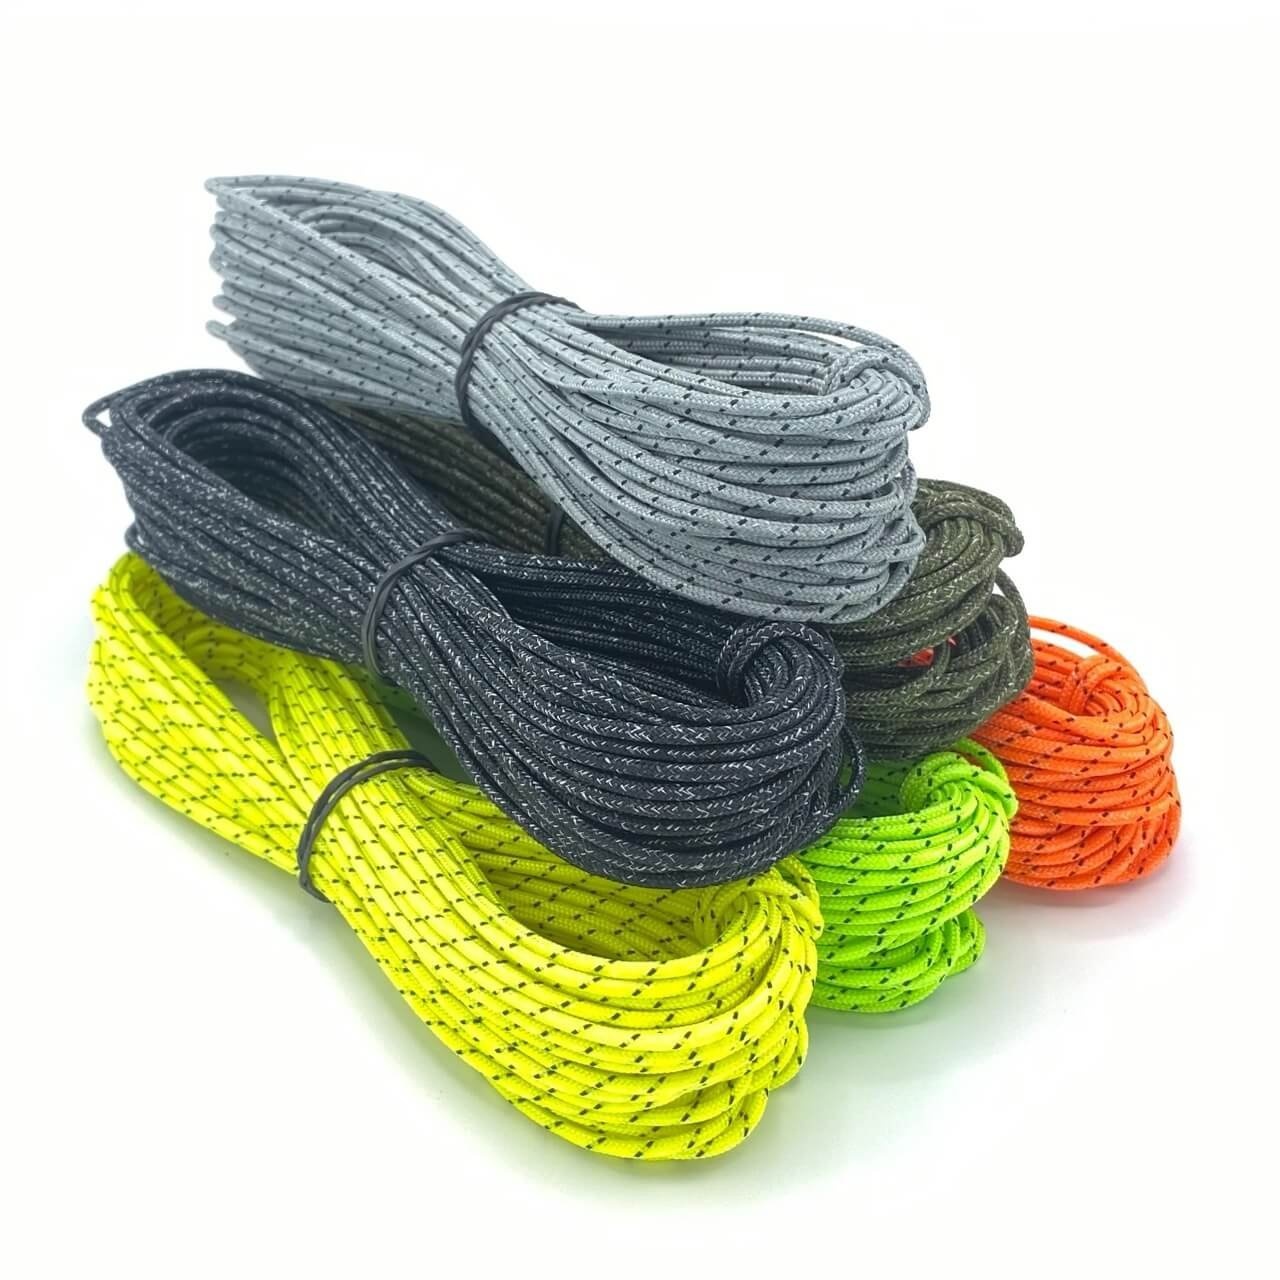
LAWSON EQUIPMENT Ironwire High Strength Accessory Cord
LAWSON EQUIPMENT Ironwire High Strength Accessory Cord Designed to be your new favorite high-strength, low-stretch cord, Lawson Equipment Ironwire is built for performance in the toughest conditions. Crafted using a fusion of High-Tenacity Polyester and Dyneema SK75, this hybrid construction combines the best of both fibers, resulting in an accessory cord that is exceptionally strong, highly abrasion-resistant, and ultra-durable. With its low stretch, UV resistance, and extreme cut resistance, Ironwire is ready for any challenge—whether you’re setting up guy lines, ridgelines, or tackling any outdoor adventure where reliability is key. It won’t freeze, holds knots securely yet unties easily, and thanks to its fused construction, the ends melt together for a clean finish. Note: Do not use for climbing or life safety. MATERIAL Jacket: HT Polyester & Dyneema SK78 Core: Dyneema SK75 Parallel Fiber DIAMETER: 2mm (5/64") LENGTH: 50' (15,24 m) WEIGHT: .040oz per foot (3.80 grams per meter), AVG. BREAK STRENGTH: 650 lbs (2.89kN) FEATURES ✔ Super High Strength & Low Stretch – Core and sheath use Dyneema fibers for maximum performance ✔ Abrasion, UV & Water Resistant – Built to last in extreme conditions ✔ Doesn’t Freeze – Stays flexible in cold weather ✔ Excellent Knot Performance – Knots and unties with ease ✔ Made in the USA – Engineered with the best materials available
Brand: Lawson Equipment
Category: Sporting Goods > Outdoor Recreation > Camping & Hiking > Tent Accessories > Tent Poles & Stakes > Tent Poles